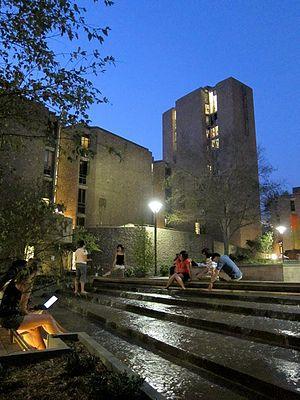
Cet article est une liste partielle des bâtiments et meubles conçus par Eero Saarinen.